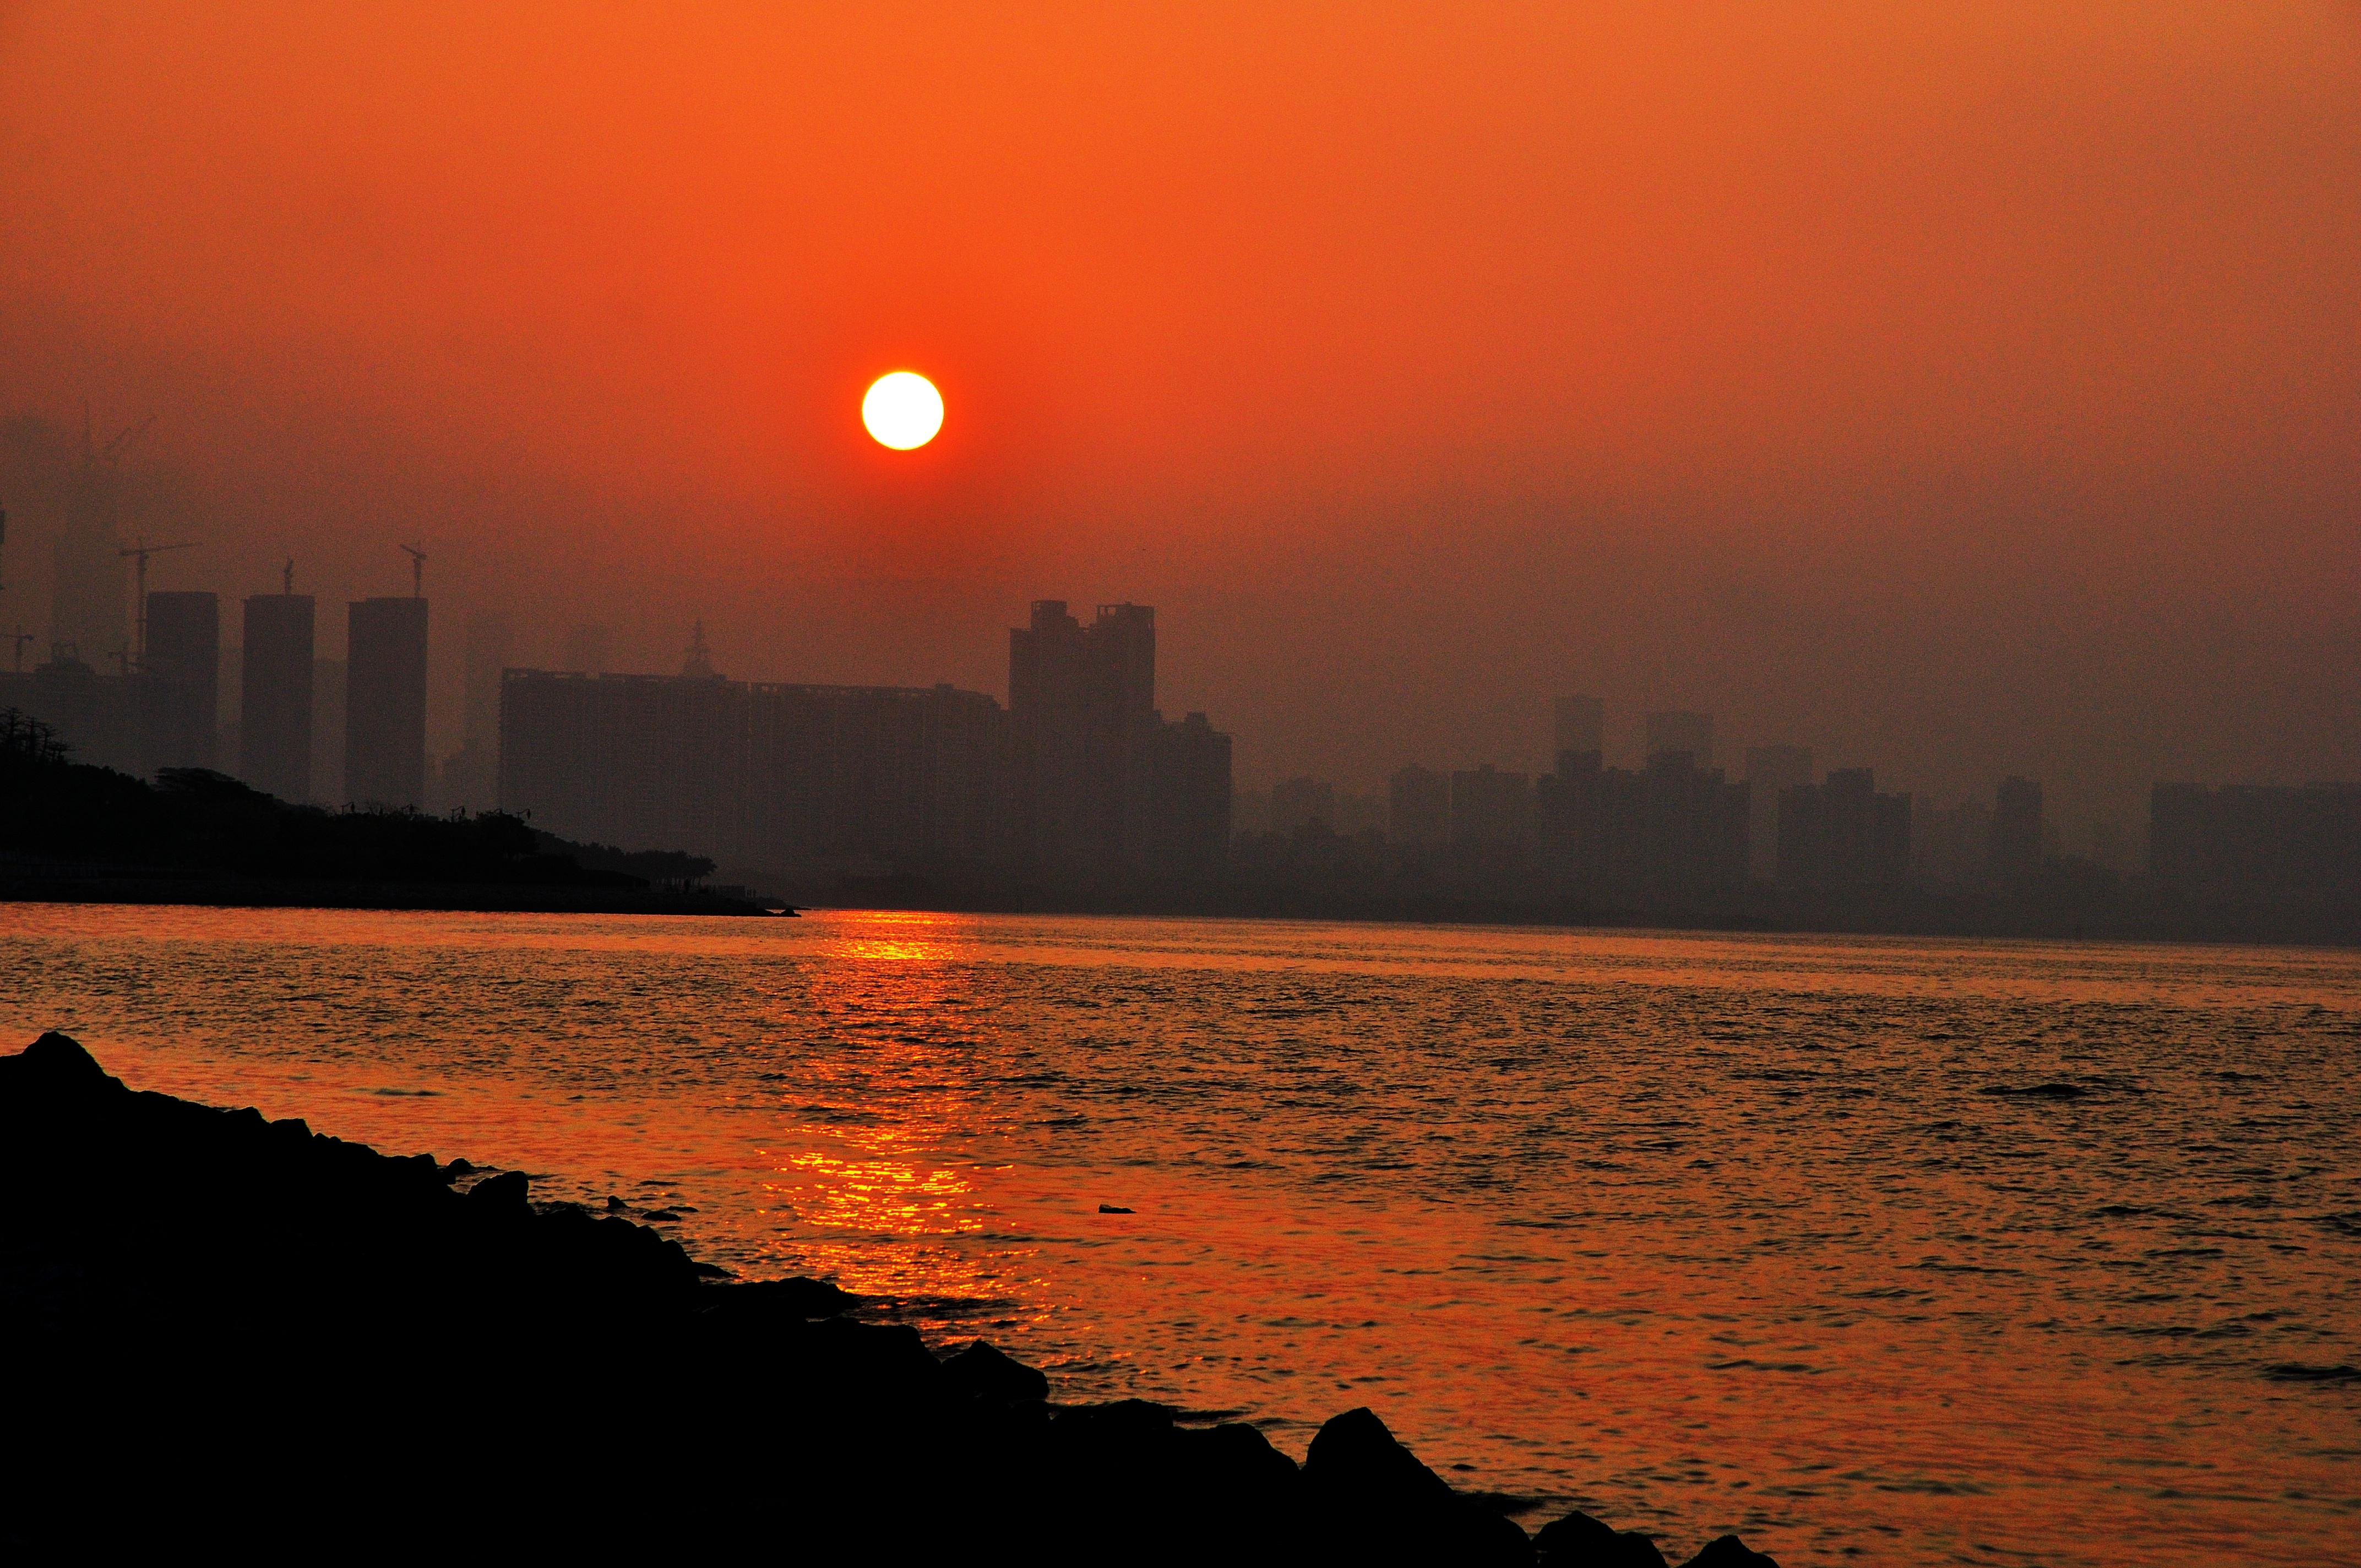
sea, coast, horizon, sun, sunrise, sunset, skyline, sunlight, morning, dawn, atmosphere, dusk, evening, reflection, bay, future, shenzhen, afterglow, astronomical object, atmospheric phenomenon, red sky at morning